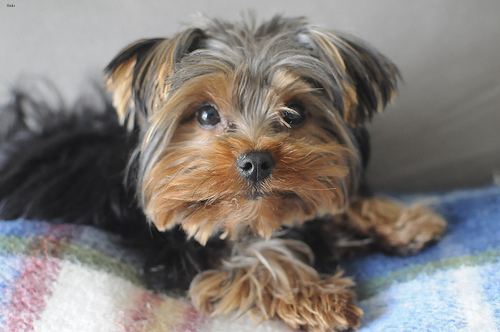
Animal: dog
Breed: yorkshire_terrier